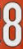
Number: 8